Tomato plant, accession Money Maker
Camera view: horizontal (90 deg, fisheye); turntable rotation: 120 degrees
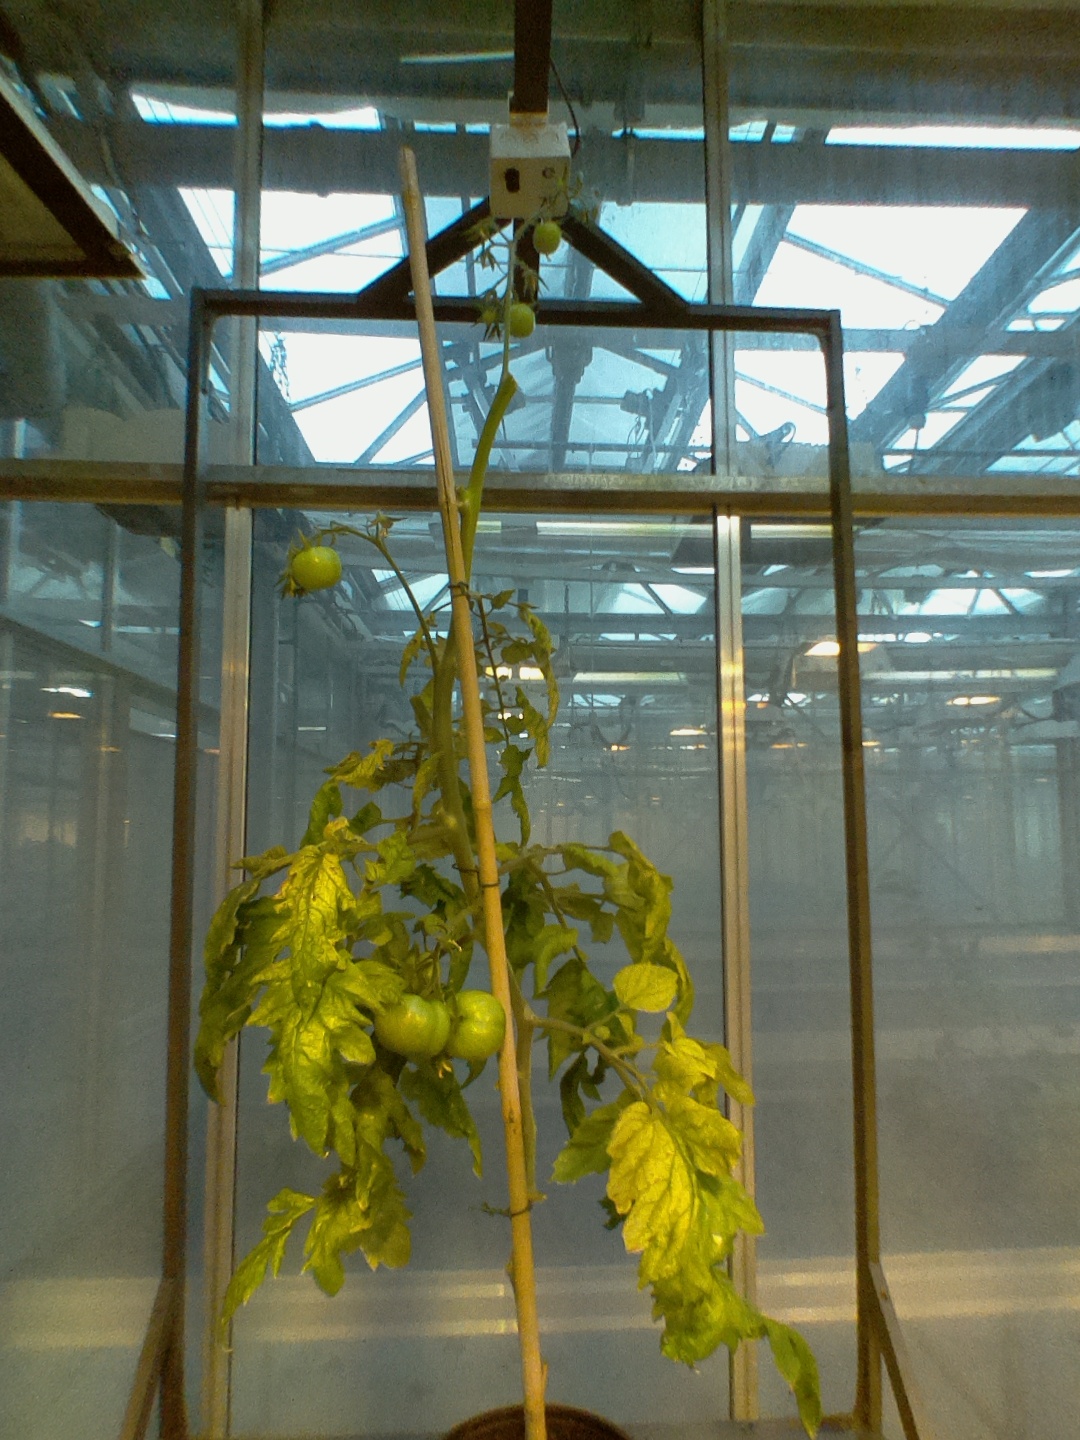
BBCH growth stage 78: 80% -90% of final fruit size